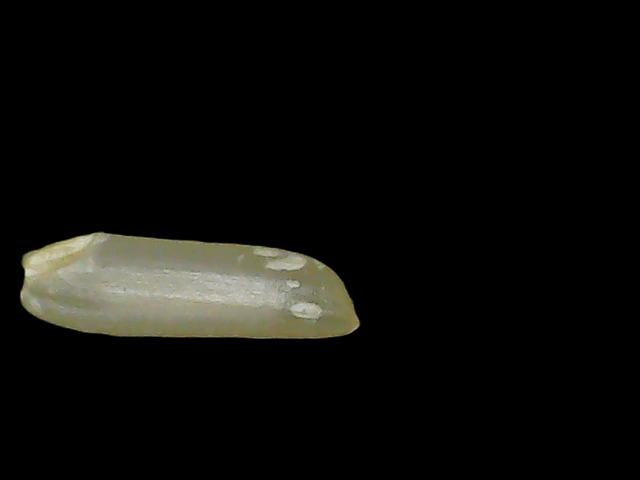
Rice variety: Binadhan19